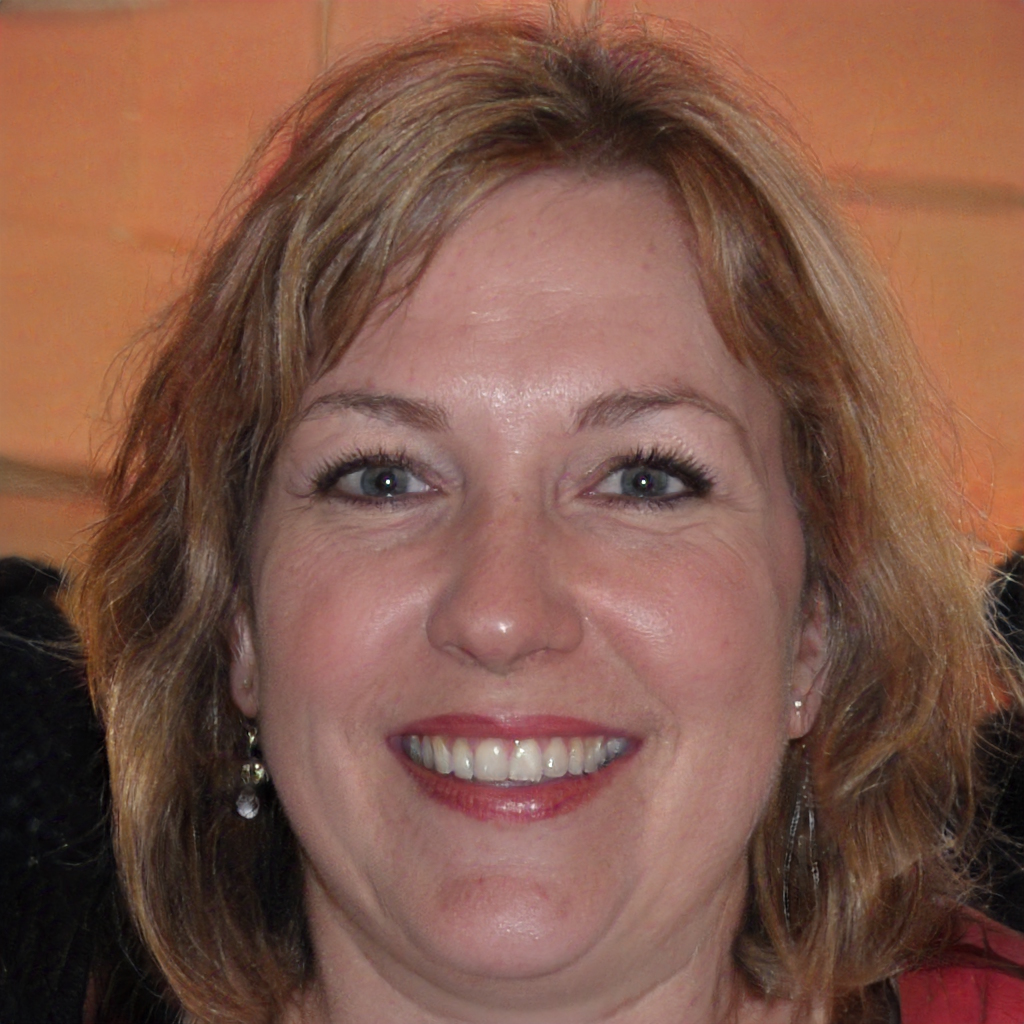
Portrait style: Real Portrait